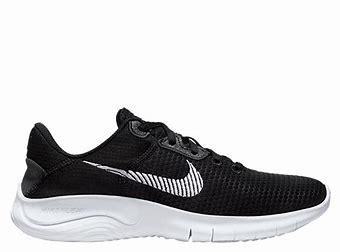
Brand: Nike
Model: Flex Experience Run 11 Next Nature